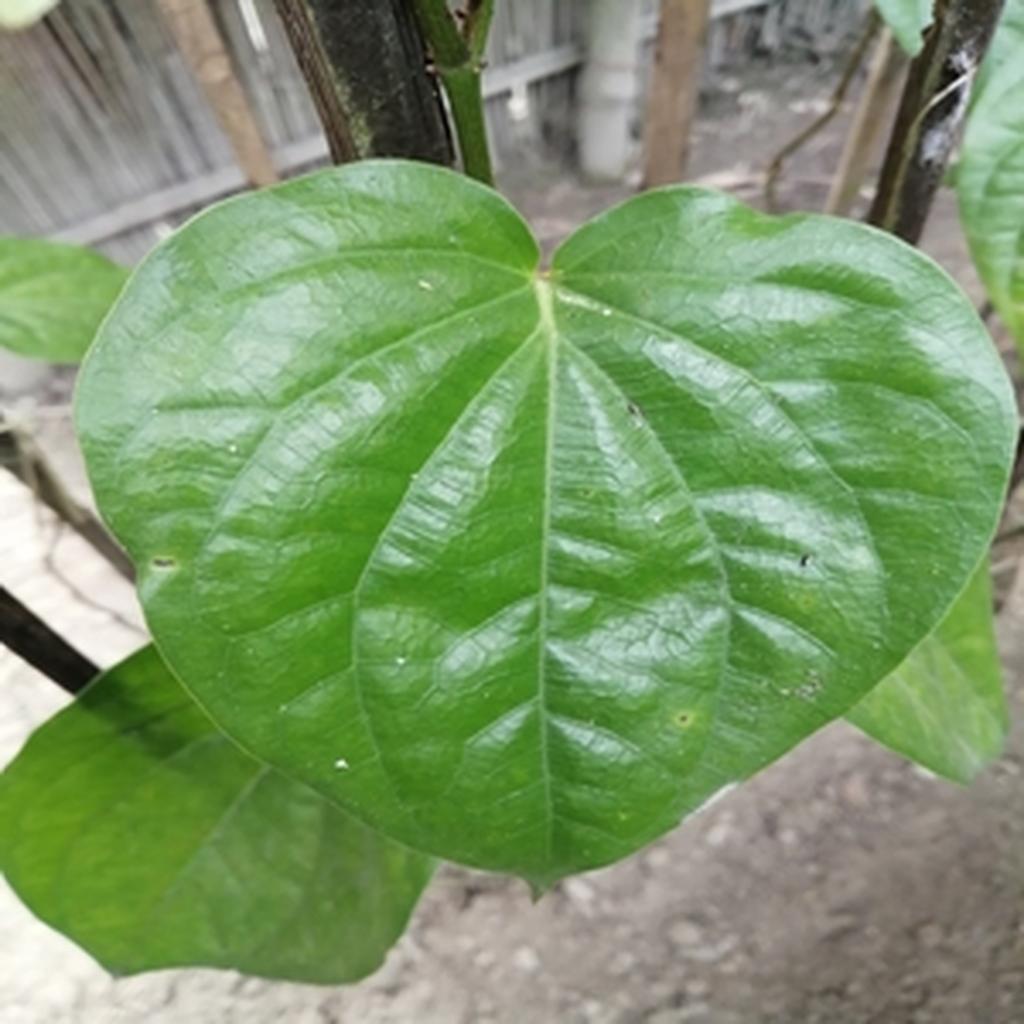
Label: Healthy_Leaf